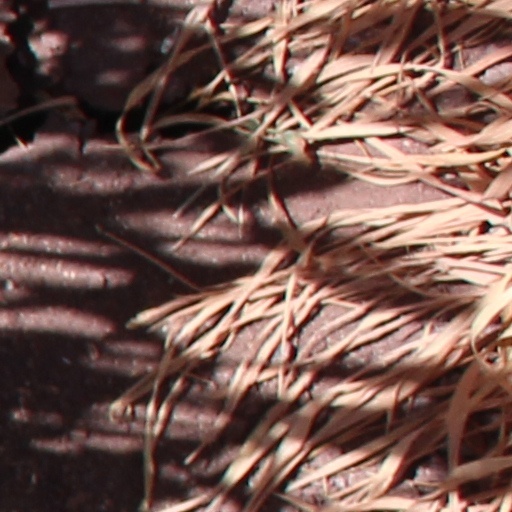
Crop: wheat